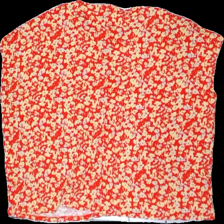
View: back
Type: T-shirt
Category: Ladies
Brand: Missing
Colors: Red, Yellow, Beige
Material: 100% Viscose
Pattern: Other
Cut: Loose
Season: All
Price range: 50-100
Recommended usage: Reuse